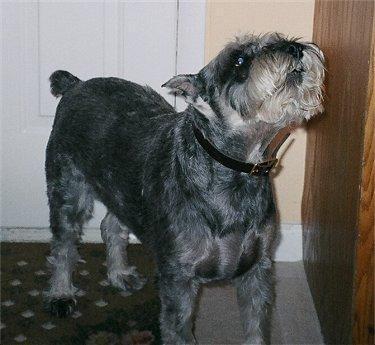
standard_schnauzer